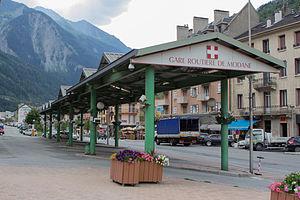
La gare de Modane est une gare ferroviaire française de la ligne de Culoz à Modane — surnommée ligne de la Maurienne, située sur le territoire de la commune de Modane, dans le département de la Savoie, en région Auvergne-Rhône-Alpes. C'est la dernière gare de la ligne, avant la frontière entre la France et l'Italie, et son prolongement par la ligne du Fréjus.